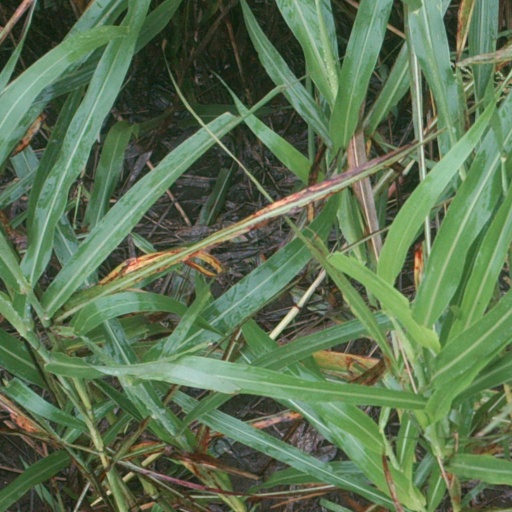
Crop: sorghum